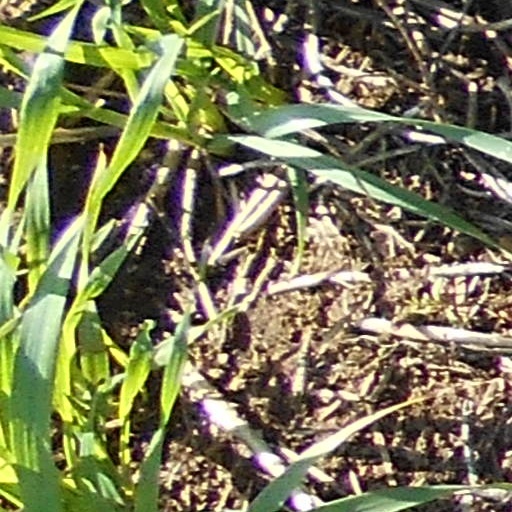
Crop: wheat